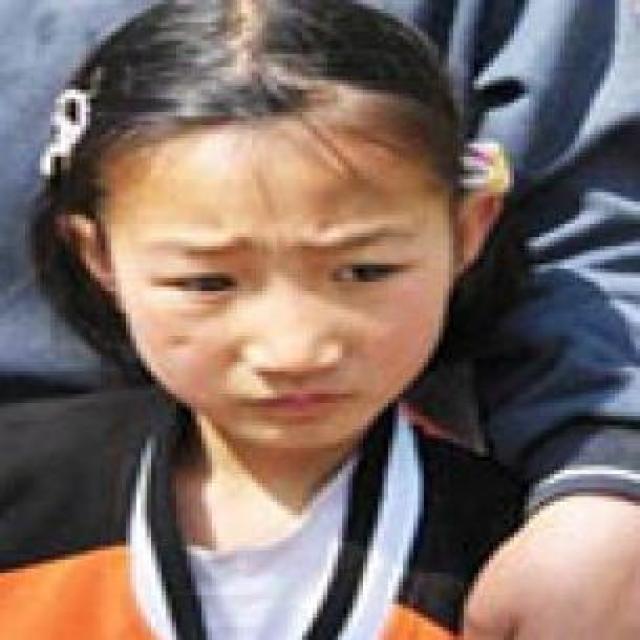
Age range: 0-12